Danish March

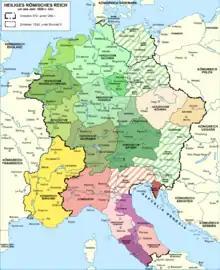
The Danish March (March of Schleswig) as a short-lived march of the Holy Roman Empire around the year 1000 CE

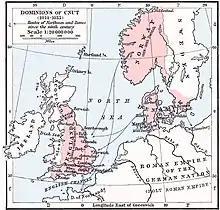
The Danish March (March of Schleswig) as part of the North Sea Empire of Cnut the Great of Denmark (1014–1035)

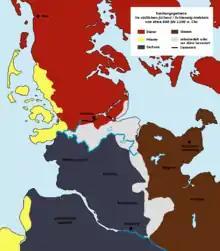
The Danish March (March of Schleswig) between the Schlei and the Eider on the southern edge of Danish territory

The terms Danish March and March of Schleswig ( or ') are used to refer to a territory in modern-day Schleswig-Holstein north of the Eider and south of the Danevirke. It was established in the Early Middle Ages as a March of the Frankish Empire to defend against the Danes. The term "Danish March" is a modern designation not found in mediaeval sources. According to the "Royal Frankish Annals", the Danish King led his troops "into the March" in 828 ('). In the 852 Yearbook of Fulda, there is mention of a "Guardian of the Danish Border" ("").